Dunedin Botanic Garden

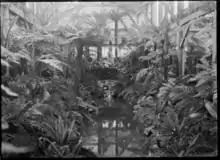
Inside the glasshouse, 1926

The Dunedin Botanic Garden is the oldest botanical garden in New Zealand, and was established in 1863 on a site surrounding the Water of Leith now occupied by the University of Otago. After extensive flooding in 1868, the gardens were moved to their current site in 1869. The name of the former site is still recorded in corrupted form in the now little-used name of Tanna or Tani (i.e., Botanic) Hill for the small but steep rise located close to the university's registry building). In 1878 the city council had a gang of prison labourers working on the gardens.